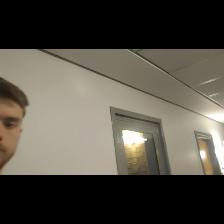
Label: Human